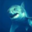
Label: shark